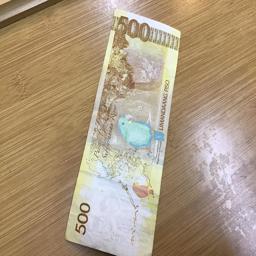
Label: 500_Back